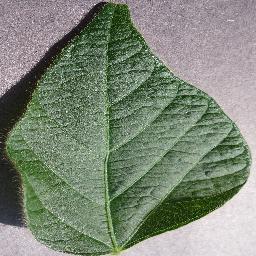
Label: Soybean___healthy